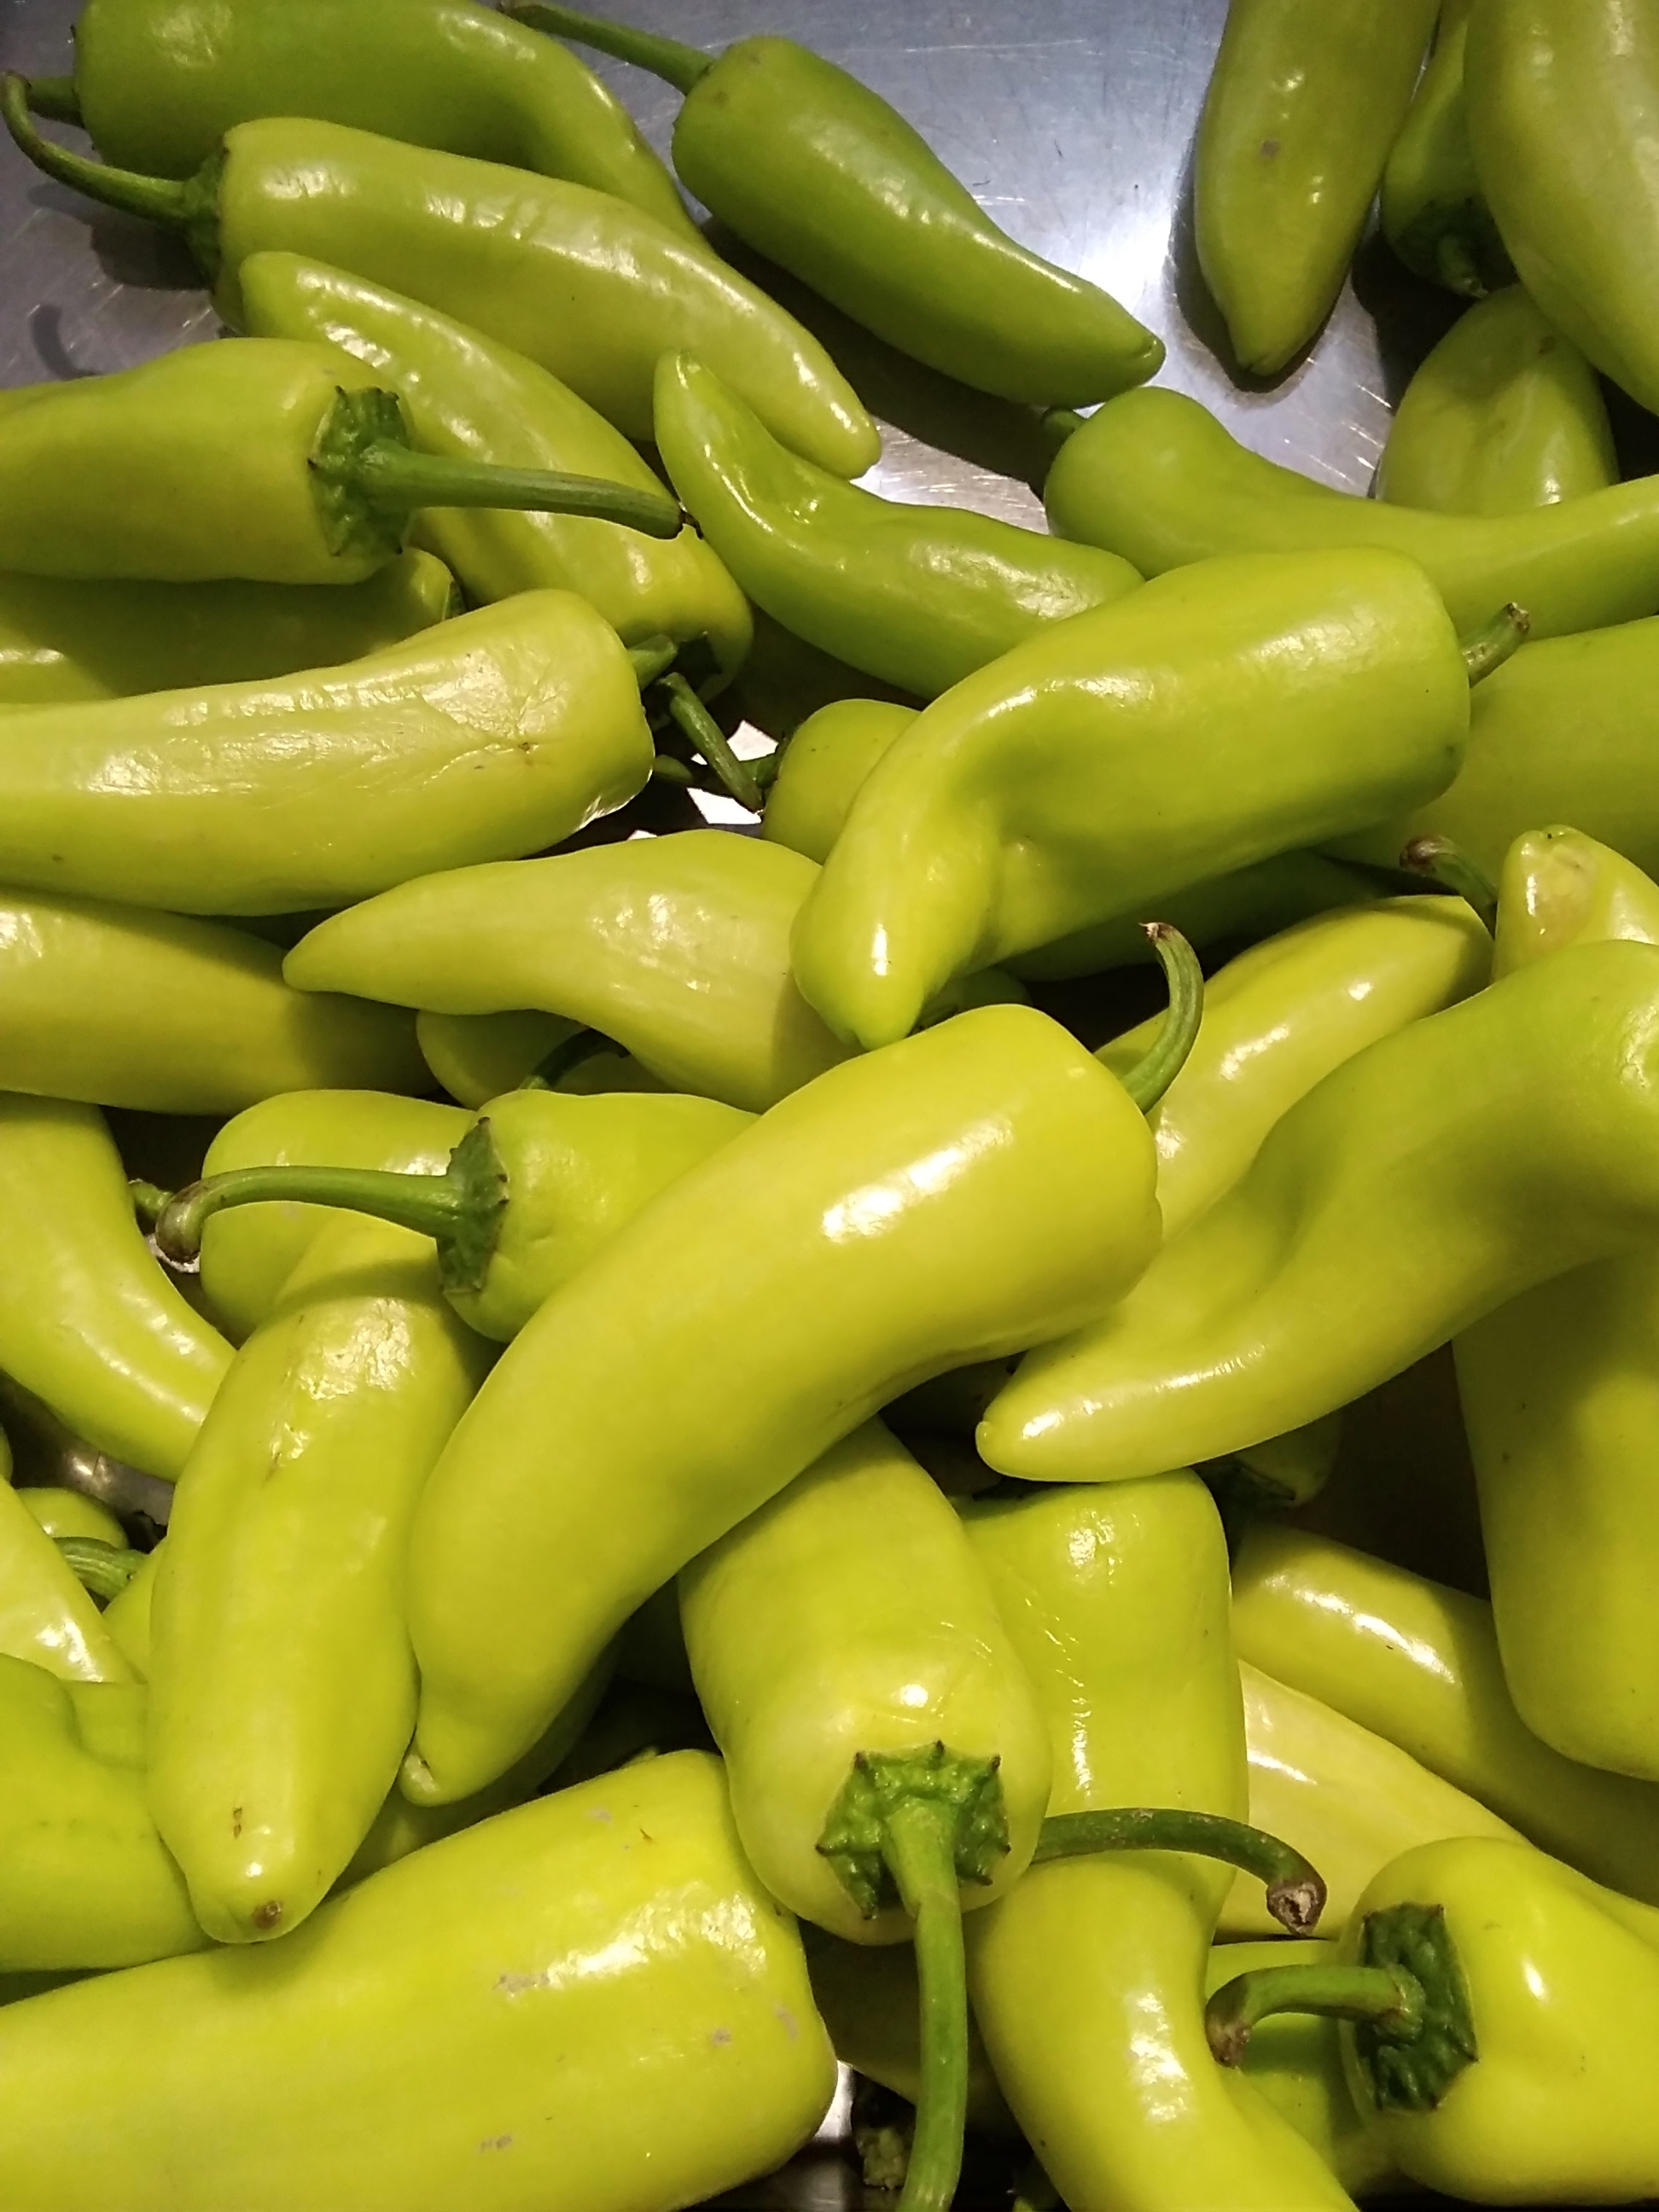
chili, green, vegetable, spice, ingredient, plant, food, farm, produce, market, perishable, bunch, natural foods, serrano pepper, peperoncini, local food, bell peppers and chili peppers, bird's eye chili, jalapeno, chili pepper, malagueta pepper, pimiento, tabasco pepper, cuisine, vegan nutrition, nightshade family, cayenne pepper, vegetarian food